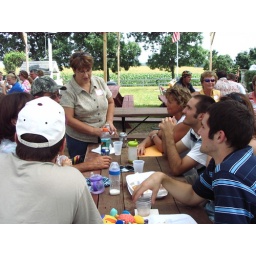
Marlene saffert Hanson-Standing. Doreen Saffert-end of table right. Ryan and Andy Saffert-table right. Linda Saffert-Back right in yellow